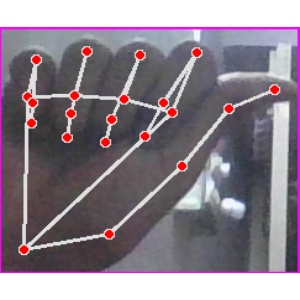
अक्षर: छ